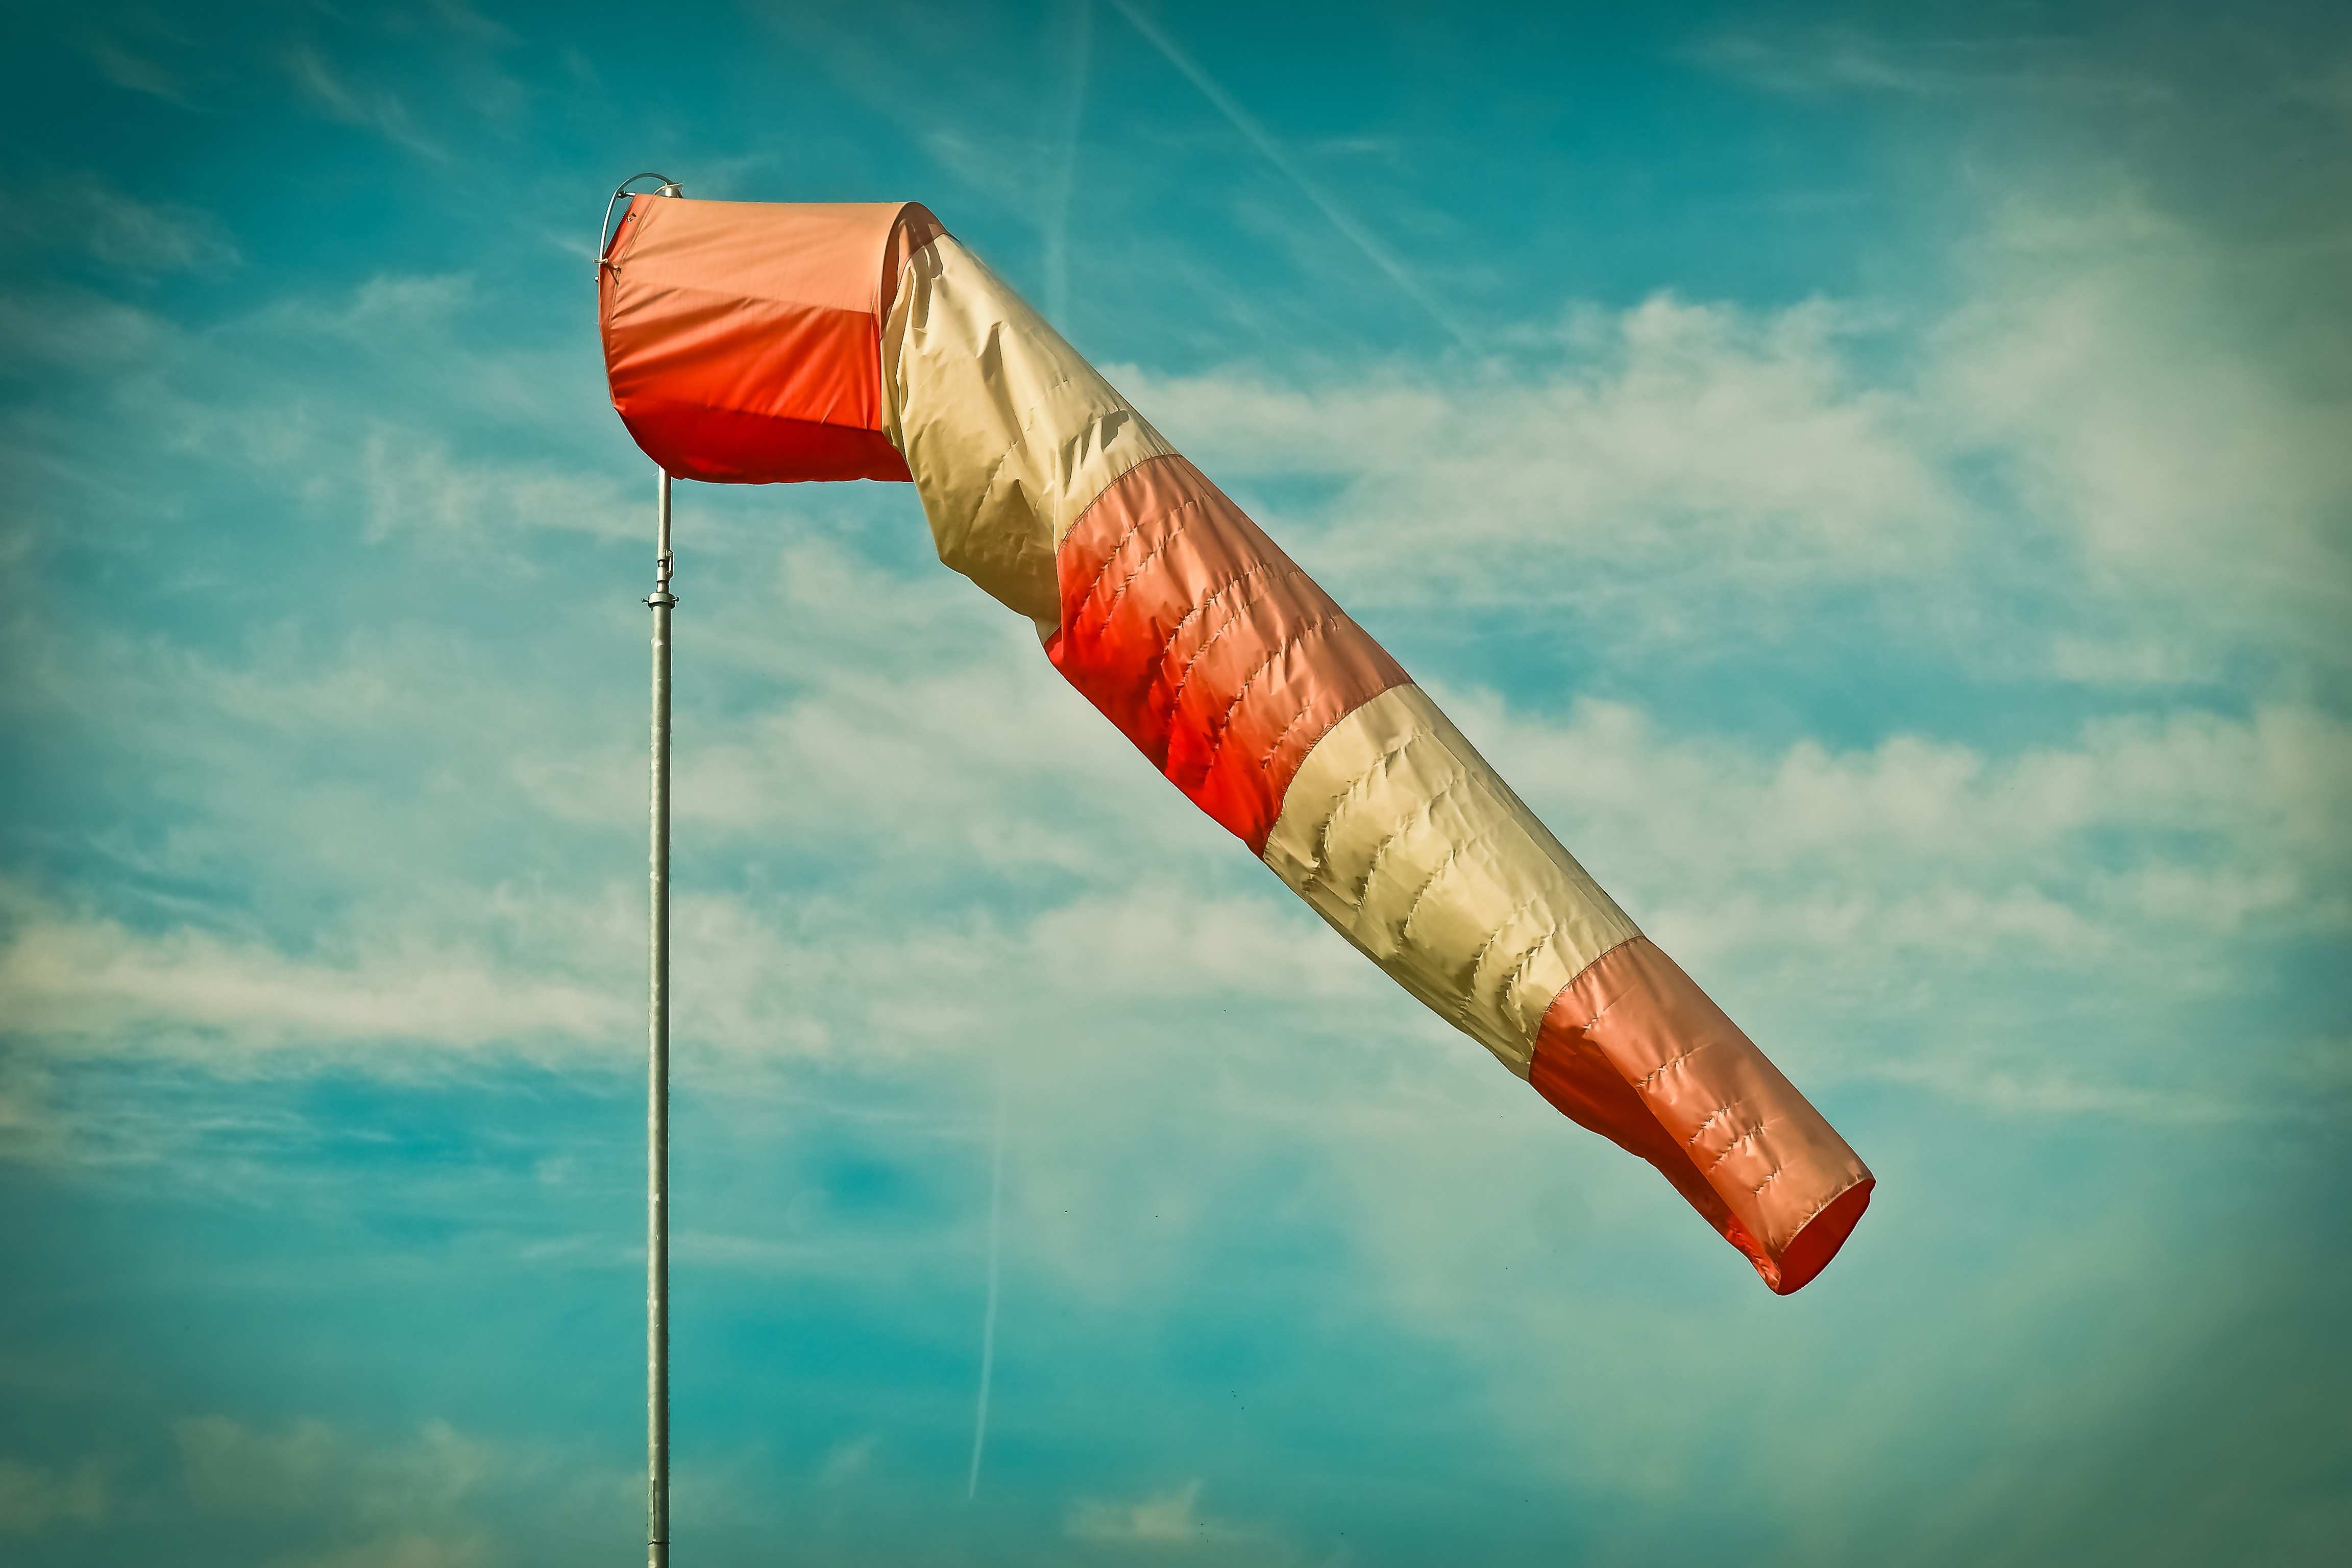
sky, white, wind, red, mast, color, flag, weather, blue, orientation, striped, fabric, windy, blow, weathervane, flutter, wind direction indicator, wind sock, wind direction, wind indicator, wind vane, anemometer, since wind, air bag, atmosphere of earth, wind direction sensor, wind speed, regional aerodrome